Stockholm Arlanda Airport

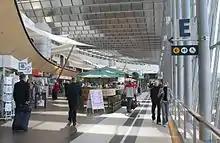
Shopping and restaurant area in Sky City between terminals 4 and 5

Terminal 5 (gates D11–D24, E1–E10 and F26-F69) is the largest and oldest of Arlanda's current passenger terminals. The terminal was opened as Arlanda International in 1976 by King Carl XVI Gustaf. Built to handle both scheduled and charter international flights, Terminal 5 has since undergone several expansions. It now comprises three piers - D, E and F - which are equipped with 31 aircraft parking stands with passenger bridges.